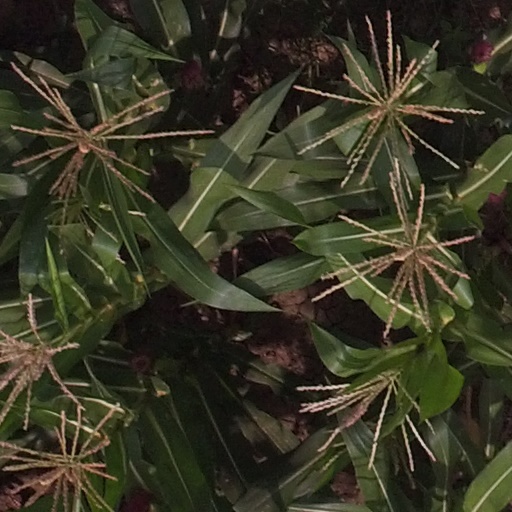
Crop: maize; corn